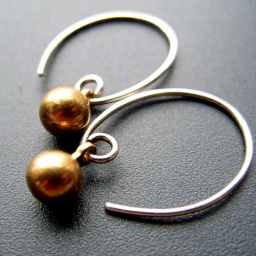
vintage solid brass round drops on handformed sterling silver hoop earwireshandmade and photographed by metalheart design 2009.